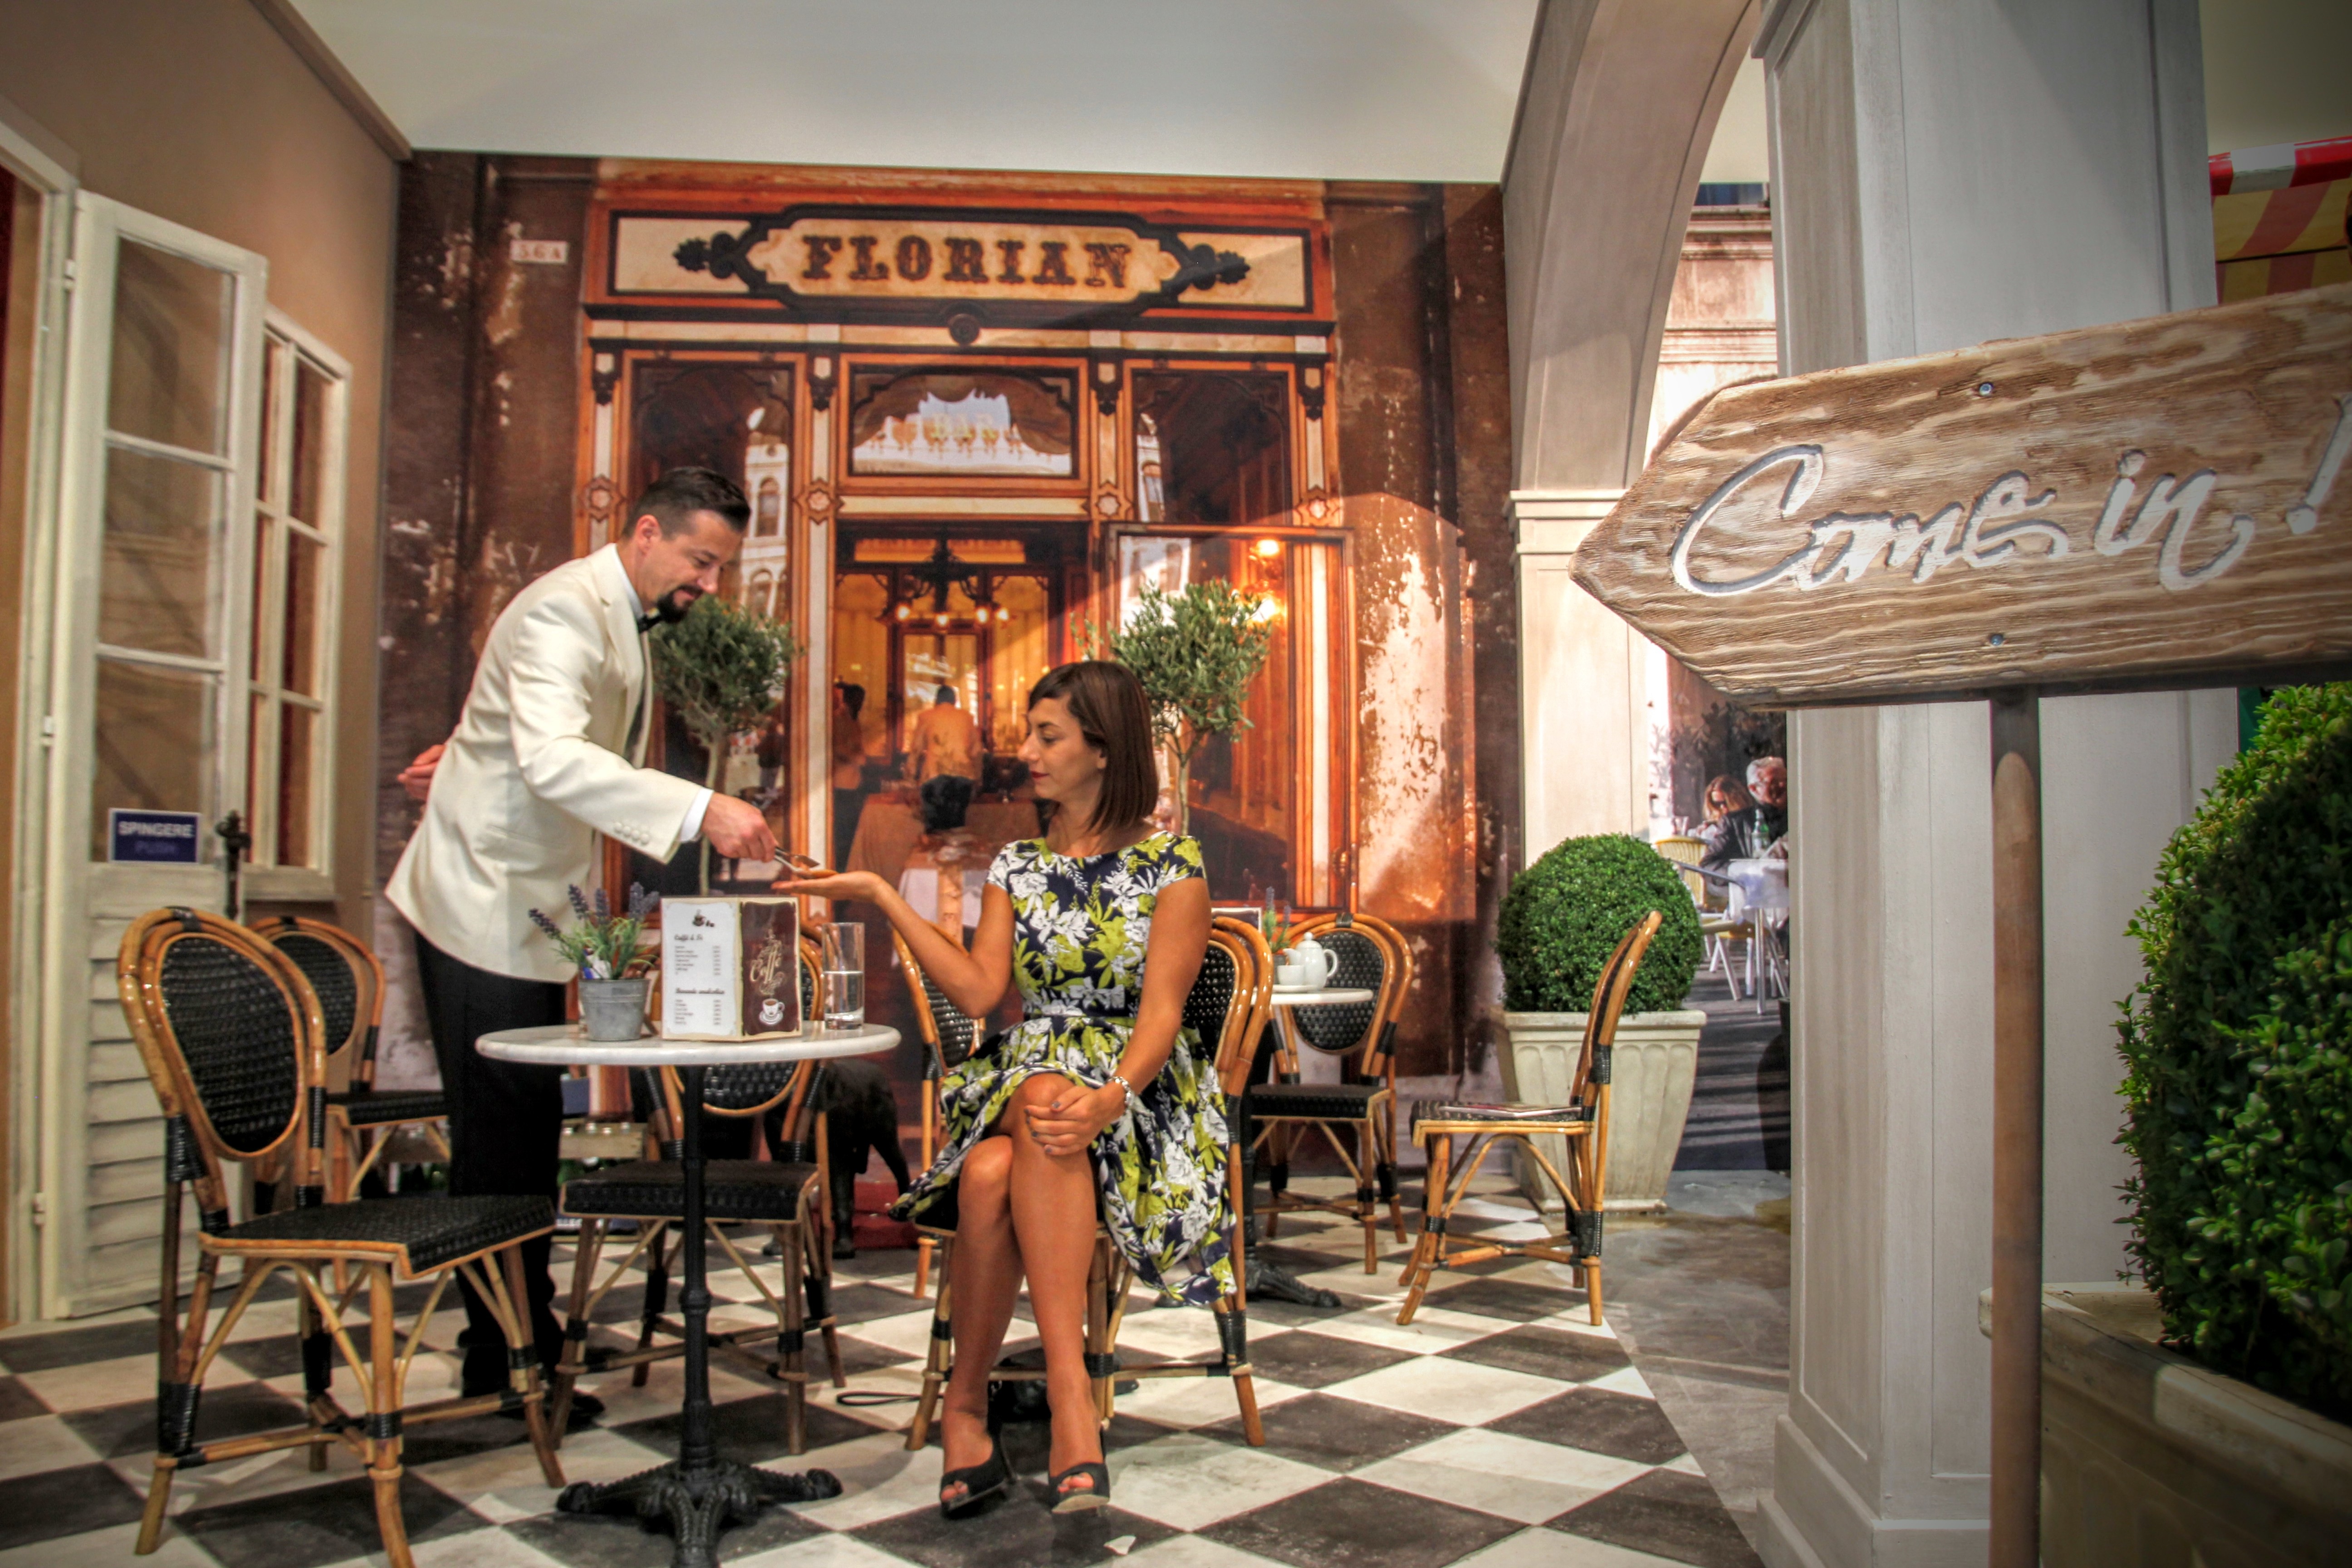
cafe, vintage, retro, restaurant, old, bar, meal, nostalgia, jacket, waiter, interior design, nostalgic, come, gastronomy, backdrop, actor, in, stylish, flirt, operation, kundin, cafe backdrop